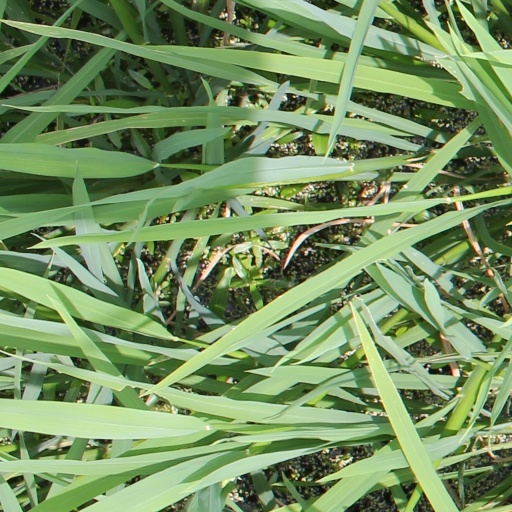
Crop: rice